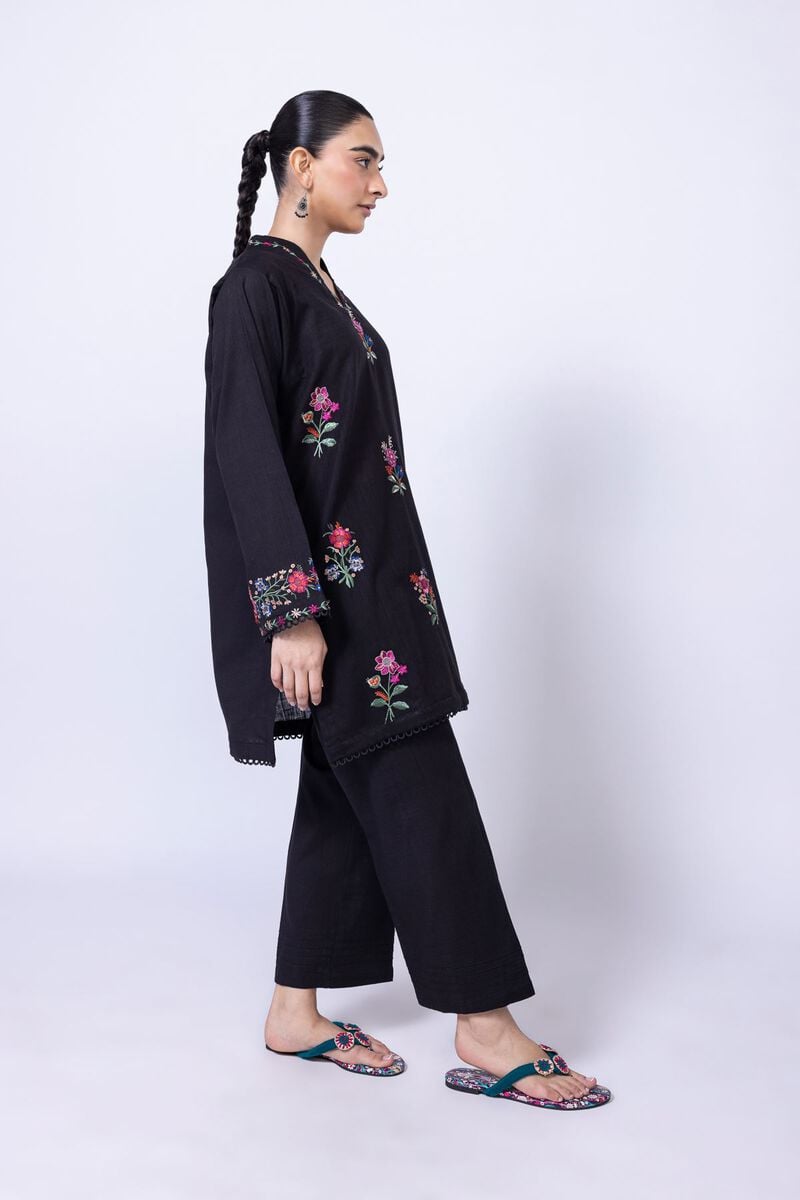
black multi embroidered tunic